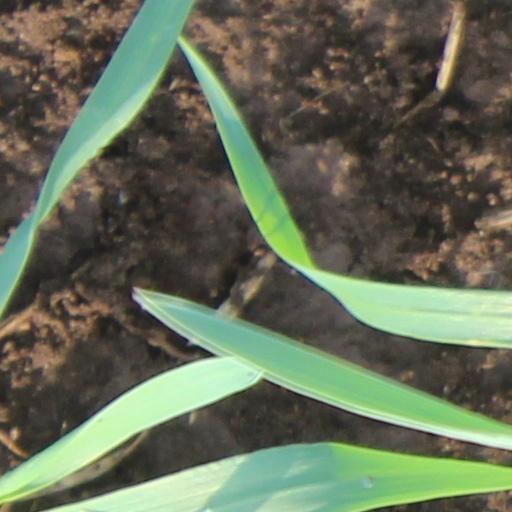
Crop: wheat